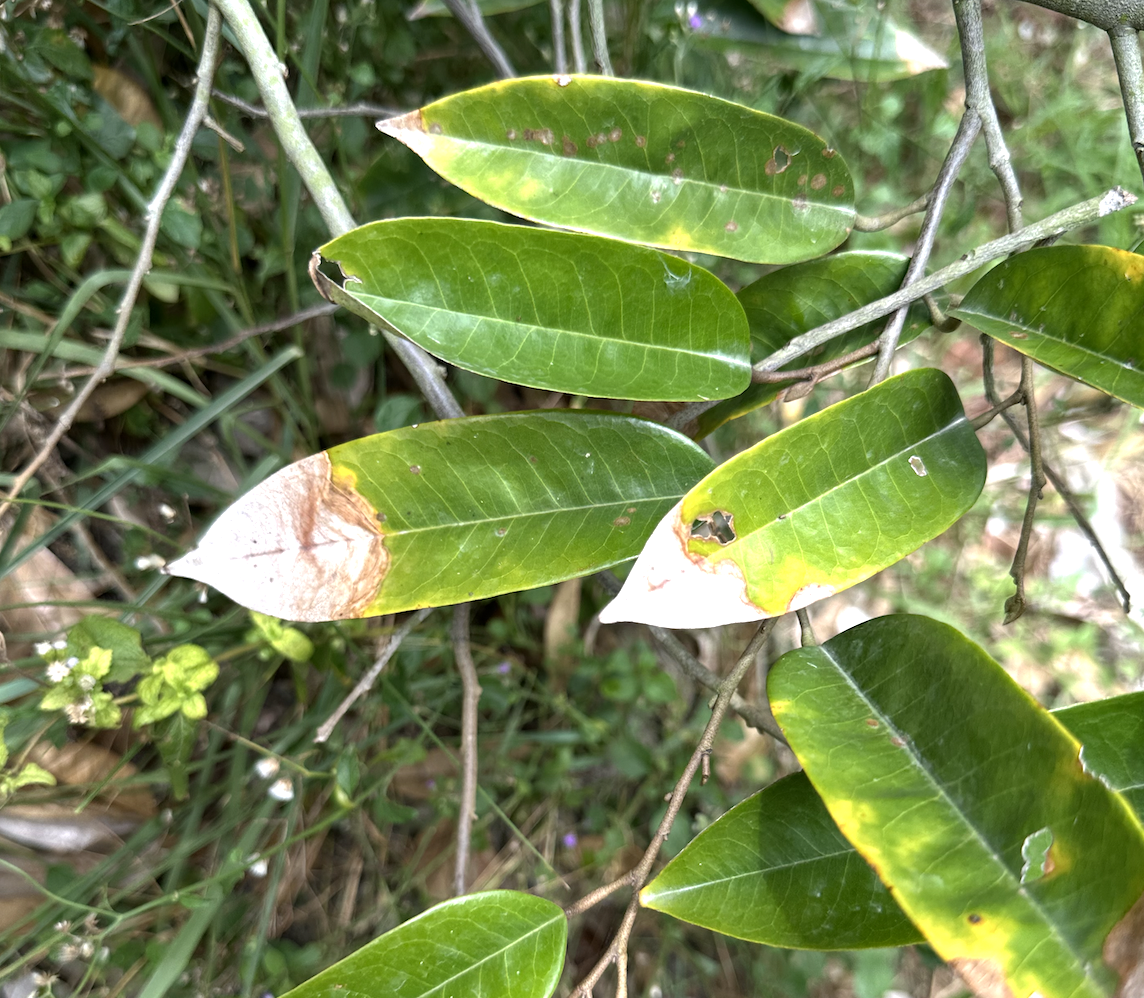
Label: anthracnose_disease